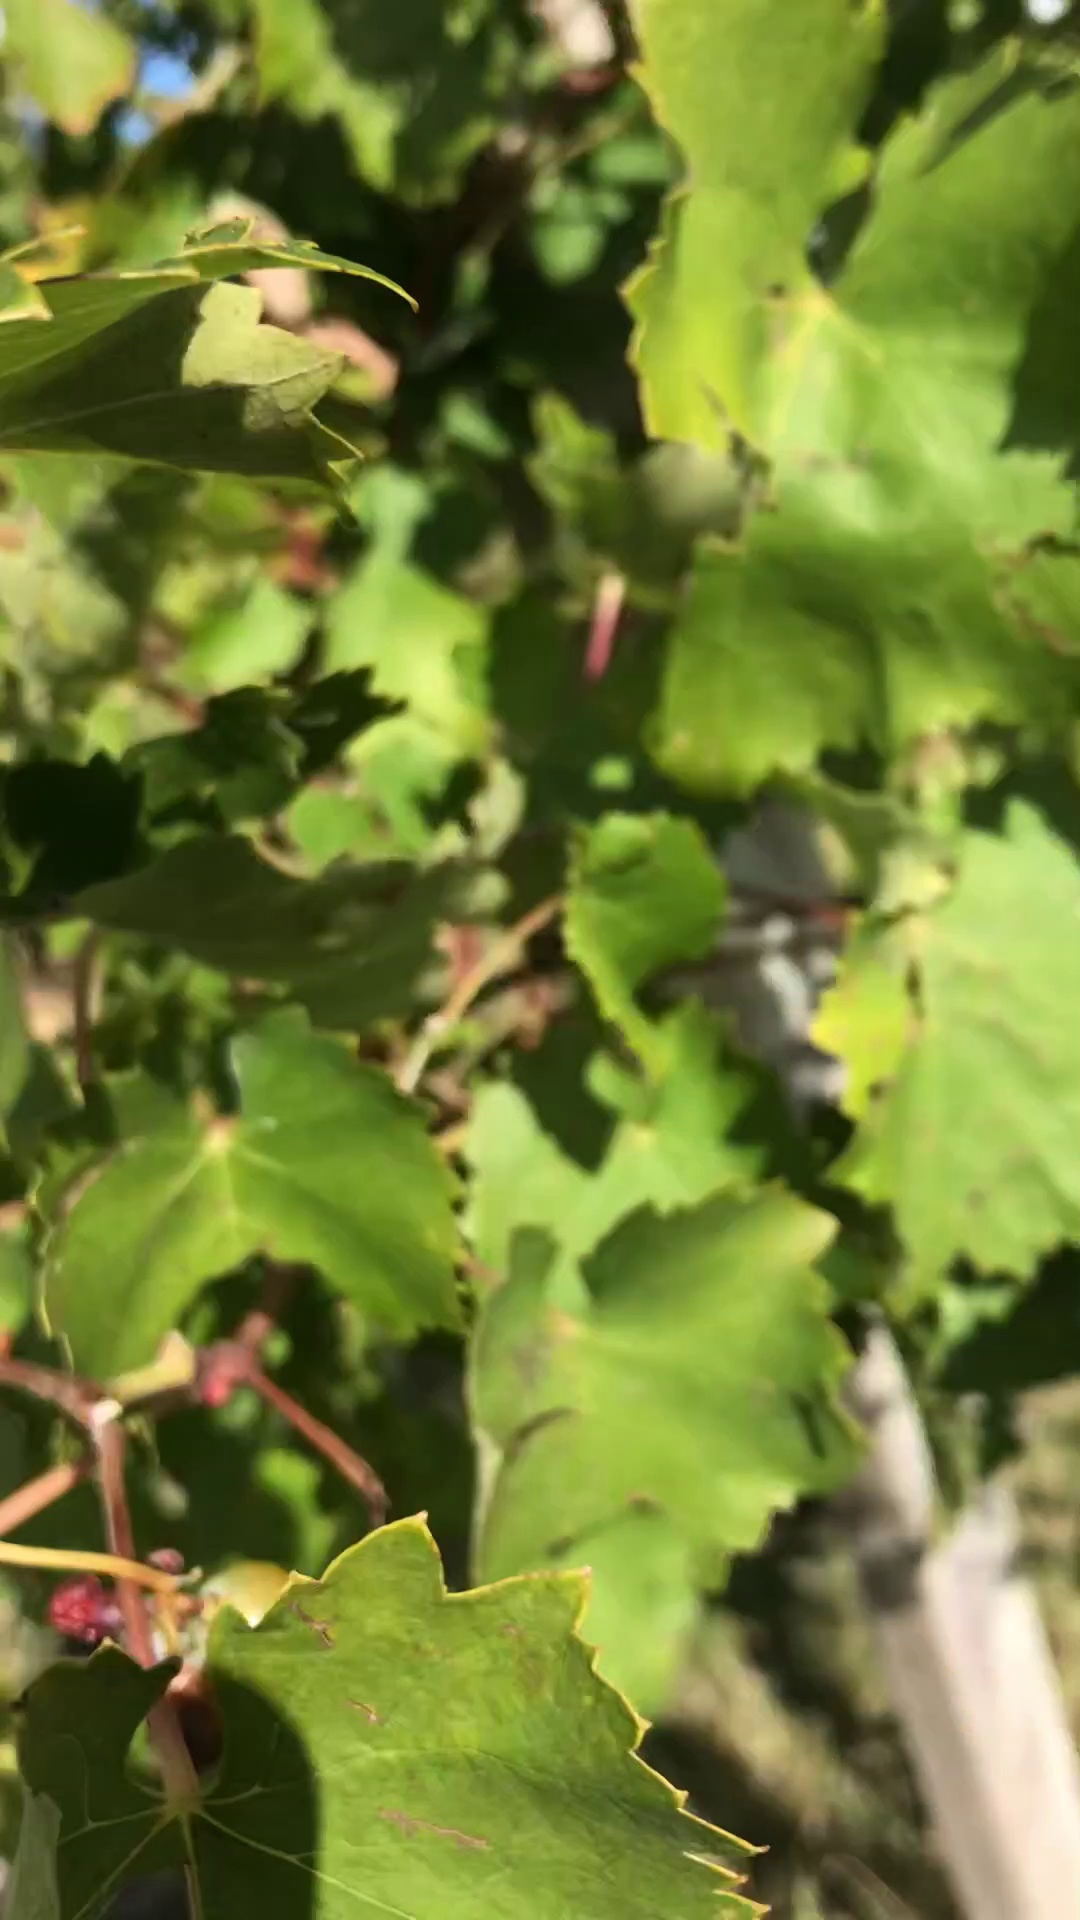
Label: healthy